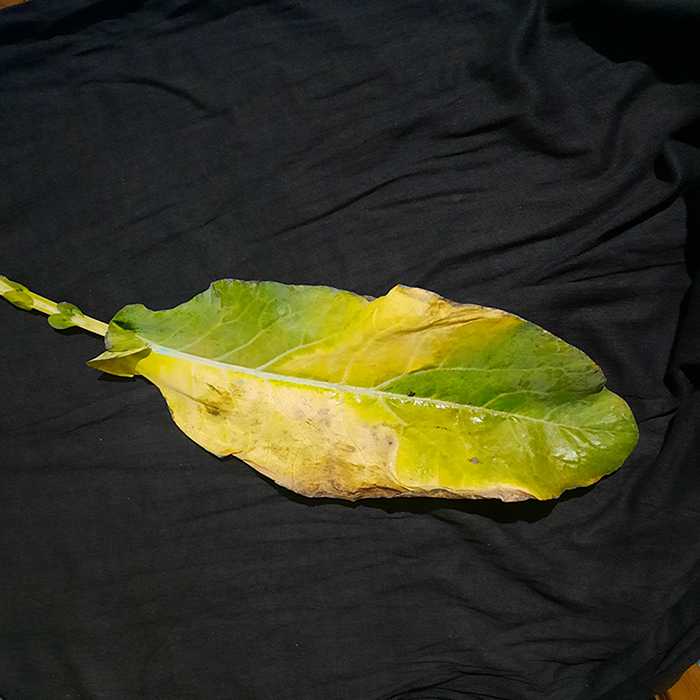
Plant: Cauliflower
Label: Black Rot